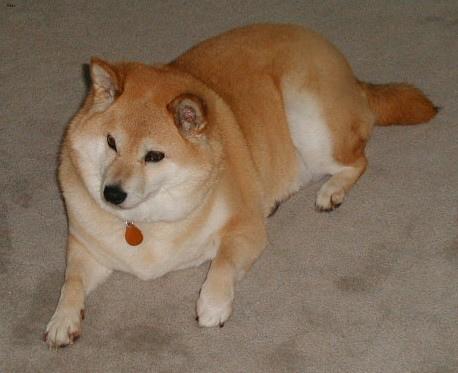
Breed: shiba inu